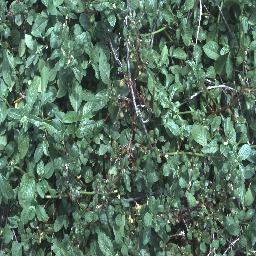
Label: negative